Health in Japan

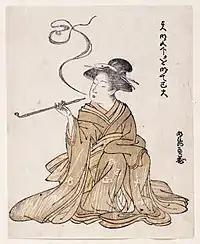
"E-Goyomi" ("Lady Smoking") woodblock print dating between 1700 and 1800

One of the biggest public health issues is smoking in Japan, which according to Tadao Kakizoe (honorary president of the National Cancer Center) kills more than 100,000 people per year and is responsible for one in ten deaths.